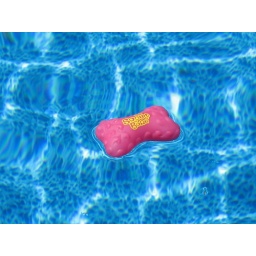
Pink dog toy in swimming pool